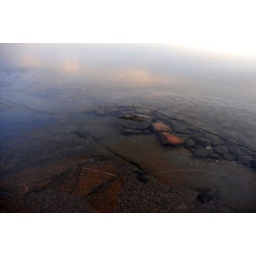
Rocks in the clear waters of Lake Superior with the sky reflected in the thin ice sheet newly formed.